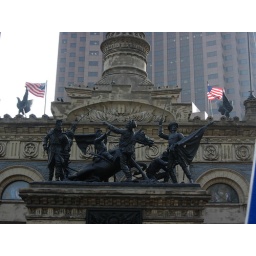
This was a monument just across the street from our hotel in downtown Cleveland.